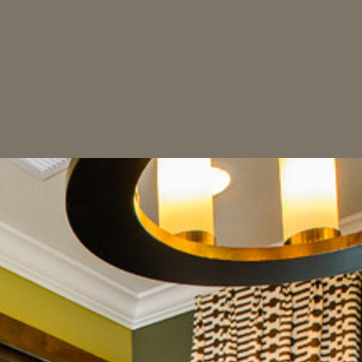
Material: glass